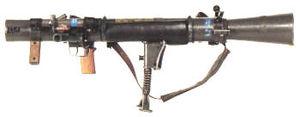
Le Carl Gustav est le nom commun du canon sans recul antichar portatif de 84 mm créé par Bofors Anti Armour AB en Suède. Le Carl Gustav a été créé la première fois en 1946 puis modernisé en 1964, en 1991 et en 2014. Malgré le fait que des armes similaires de même génération ont généralement disparu, le Carl Gustav reste encore couramment utilisé de nos jours et ses utilisations se sont diversifiées.